La Plata

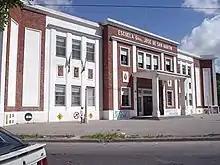
Number 19 School Gral. José de San Martín.

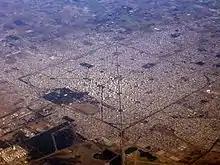
La Plata from the air.

La Plata hosts one of the most renowned universities in Argentina, the National University of La Plata (Spanish: Universidad Nacional de La Plata, UNLP).